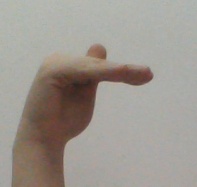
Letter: khaa